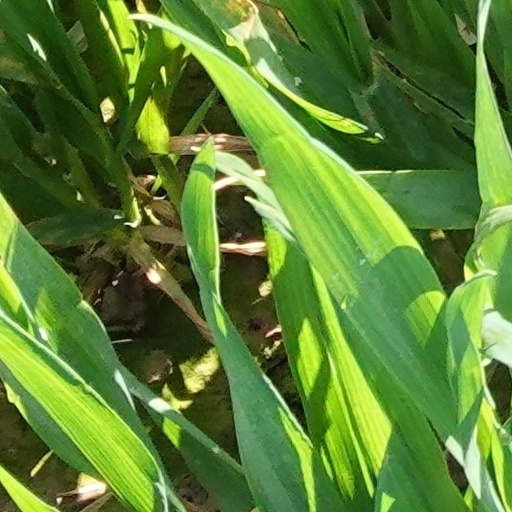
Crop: wheat